Lucien Magne

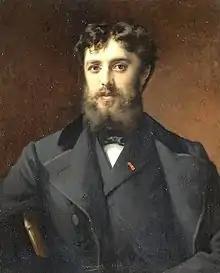
Lucien Magne

Lucien Magne (27 December 1849 – 25 July 1916) was a French architect specialising in religious buildings.